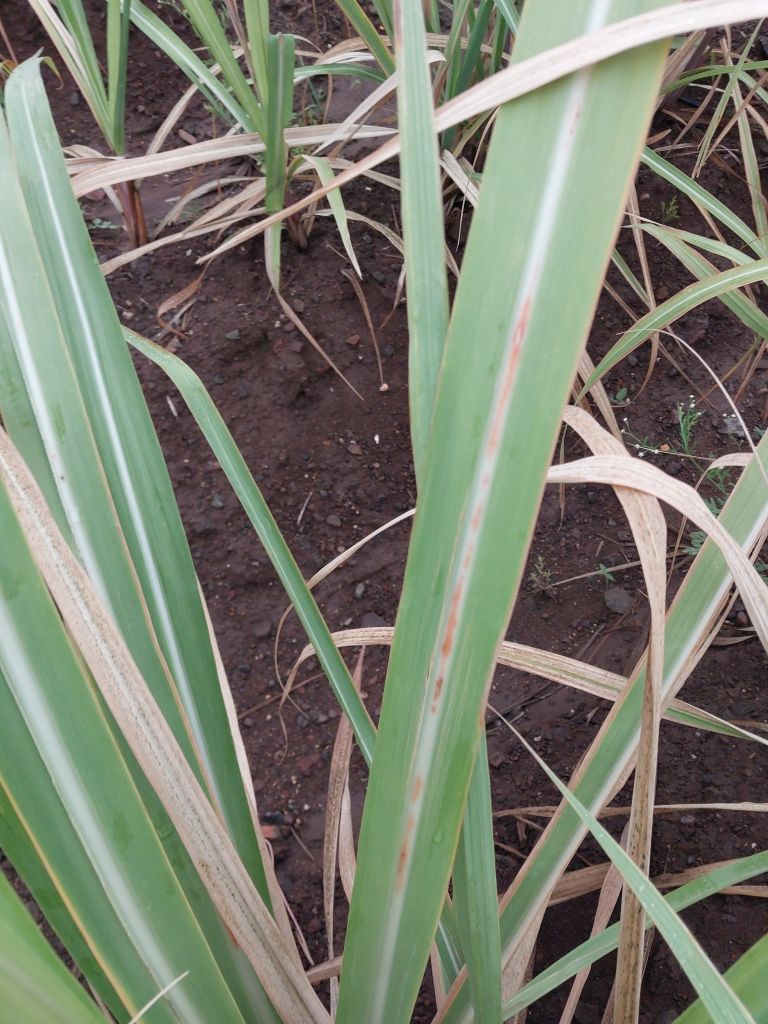
Label: Brown Spot